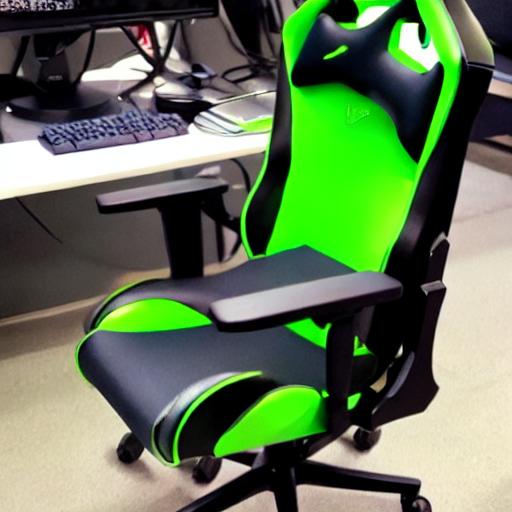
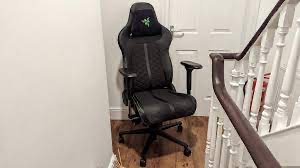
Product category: items_chair
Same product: no